The Other Lamb

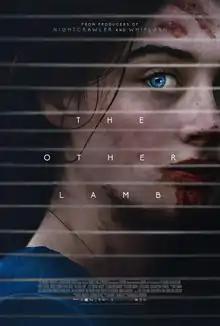
Theatrical release poster

The Other Lamb is a 2019 horror film directed by Małgorzata Szumowska and written by C.S. McMullen. It stars Raffey Cassidy, Michiel Huisman and Denise Gough.